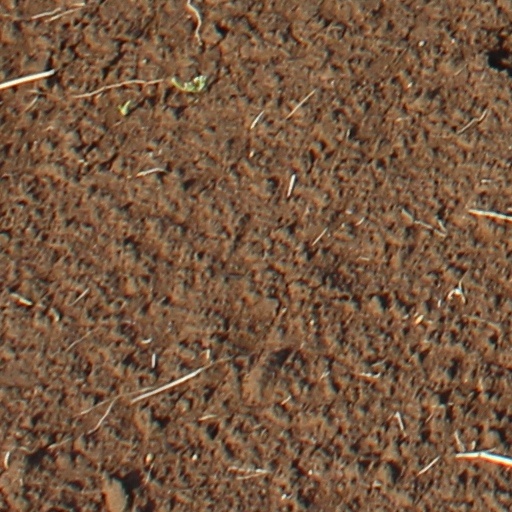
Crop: wheat